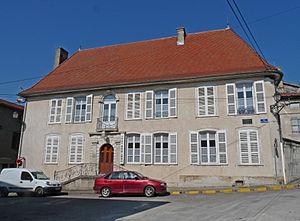
Maison Claudel à Wassy (Haute-Marne), au 11, rue du Val-du-Château. Maison du XVIIe siècle habitée de 1879 à 1881 par Paul et Camille Claudel
Wassy est une commune française située dans le département de la Haute-Marne, en région Grand Est.